John Lewis Jenkins

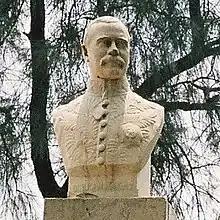
Bust of Sir John Lewis Jenkins at Coronation Park, Delhi.

Sir John Lewis Jenkins (22 July, 1857 - 13 January, 1912) was a British administrator in the Imperial Civil Service.